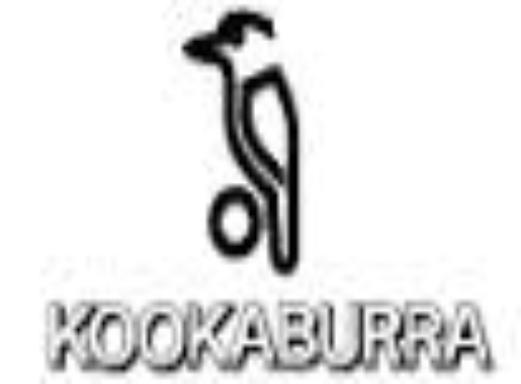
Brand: kookaburra
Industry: Clothes